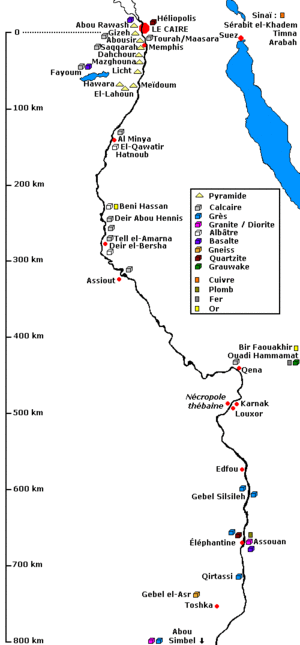
Plan des carrières d'Égypte antique.
Les carrières de pierres dans l'Égypte antique ont fourni les matériaux nécessaires aux différentes constructions :